Piramal Foundation

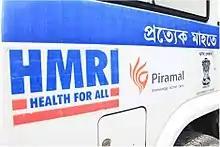
Piramal HMRI

Sarvajal is a social enterprise that provides clean water through Water ATM’s. The Water ATM is in essence a modular RFID controlled standalone water dispensing unit. It is very simple to use, and like any usual ATM the customer swipes a prepaid card on the screen and chooses the amount of water one wishes to dispense. The RFID device sends a GPRS message to the SEMS server (Sarvajal Enterprise Management System) which authorizes the transaction instantly. This server keeps a record of the user’s transaction and deducts the amount used on the card. The plant works on a reverse osmosis and UV-based filtration technology. The water is filtered through 5 stages and the quality is in accordance with the international drinking water quality standard, IS 10500. Two patents for this technological innovation has been filed – one for the RFID based remote sensing & quality control and the second for the ATM dispensing system. Sarvajal presently operates in Gujarat, Rajasthan, Madhya Pradesh and Uttar Pradesh.